Jennie (film)

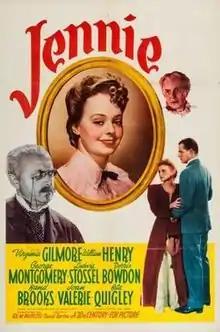
Theatrical release poster

Jennie is a 1940 American drama film directed by David Burton and written by Harold Buchman and Maurice Rapf. The film stars Virginia Gilmore, William "Bill" Henry, George Montgomery, Ludwig Stössel, Dorris Bowdon and Rand Brooks. The film was released on December 20, 1940, by 20th Century Fox.